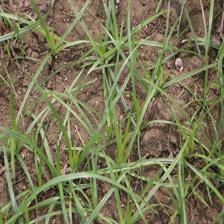
Label: Grass